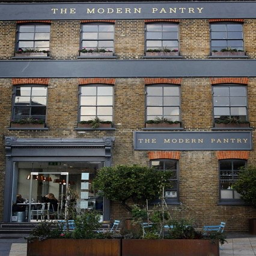
what if we wrapped the building just above our windows in some kind of metal , with the logo right over the front door ? then a corner hanging sign ?